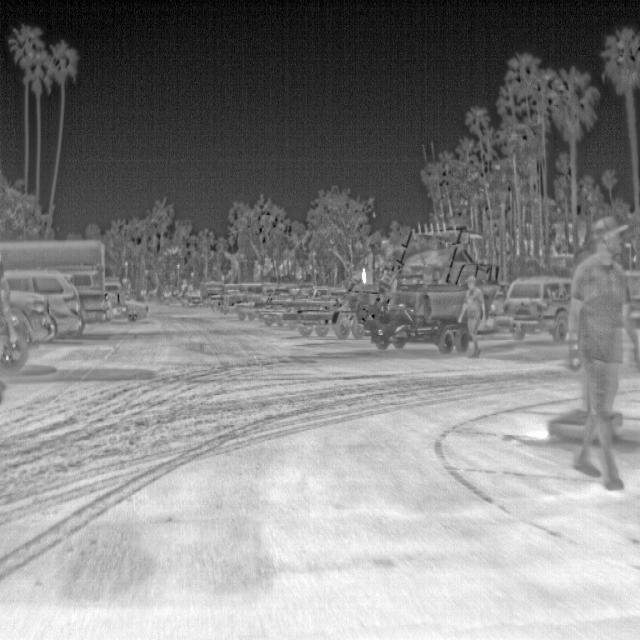
Detected objects:
label: person
label: person
label: person